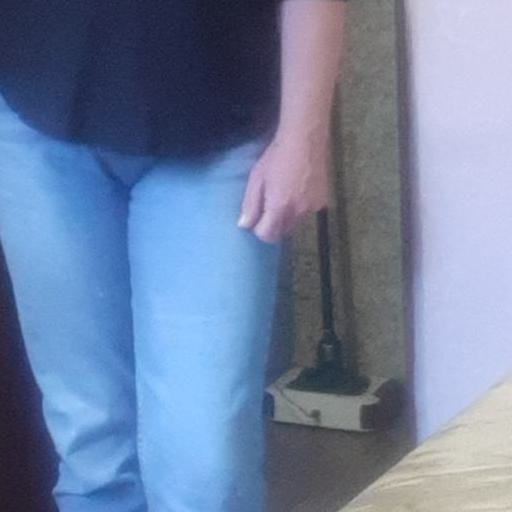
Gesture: no_gesture